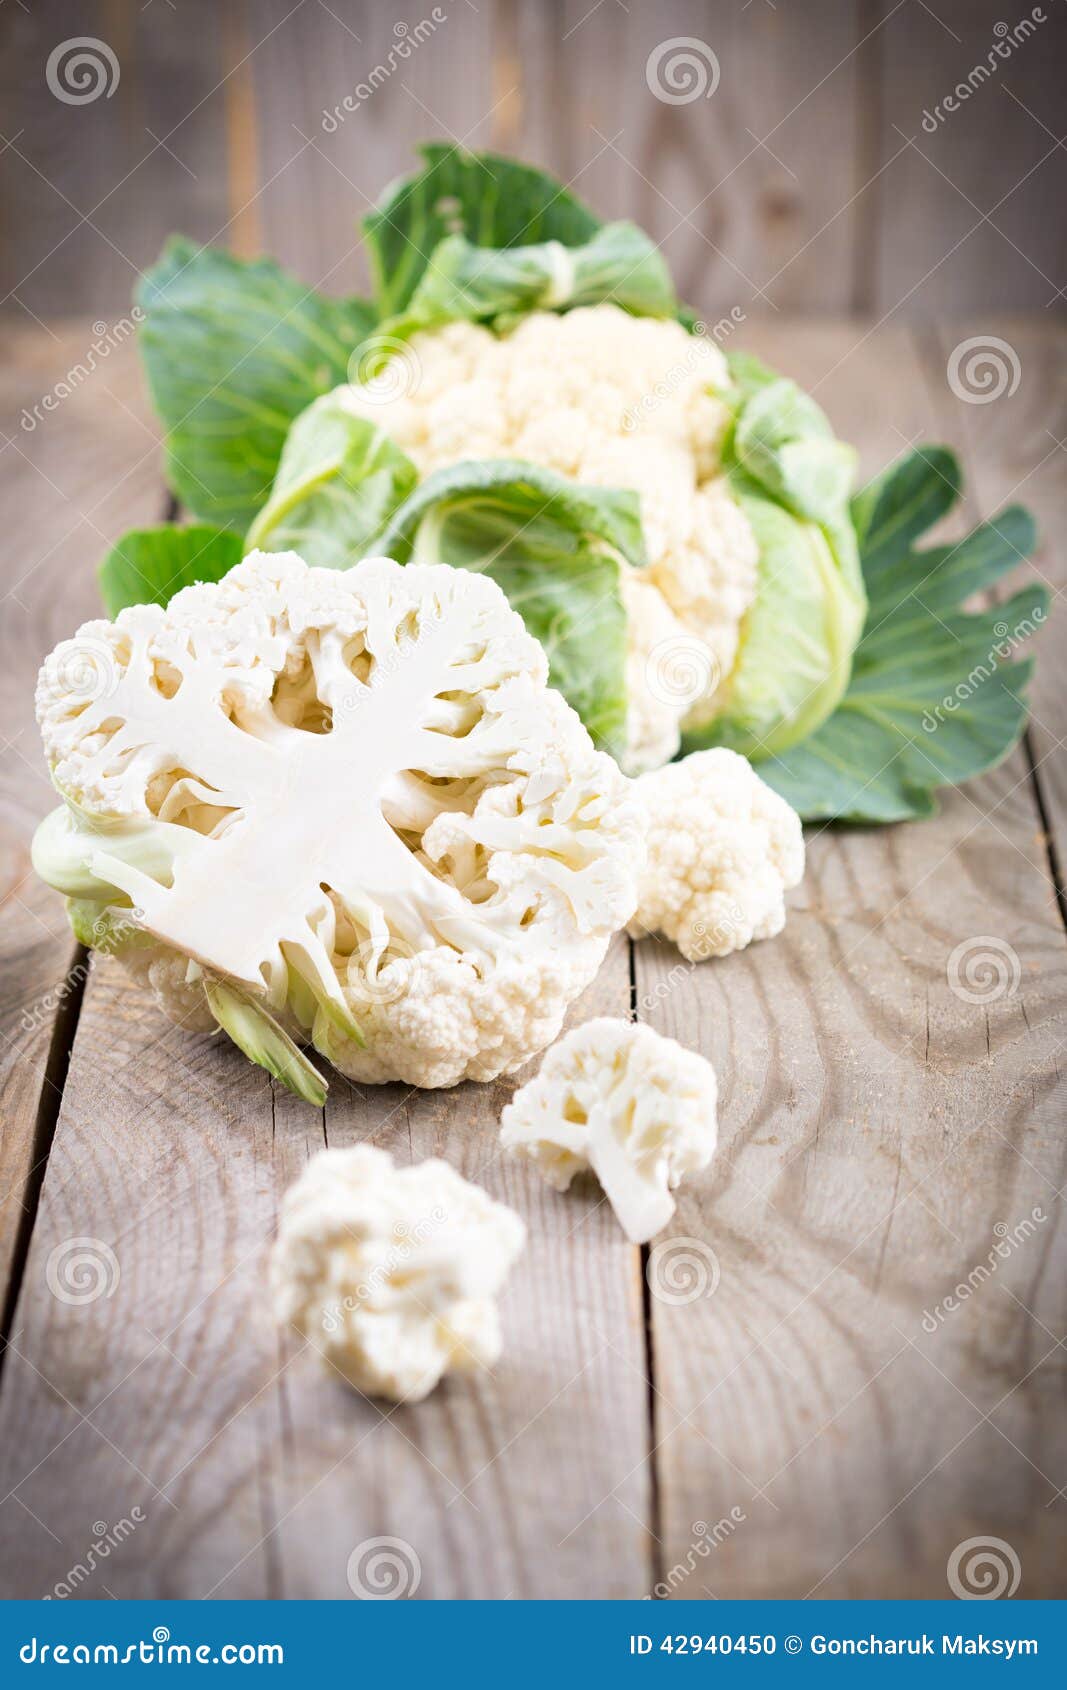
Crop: unknown
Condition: cauliflower